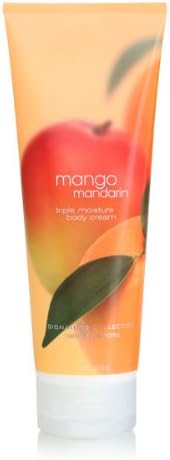
Bath and Body Works MANGO MANDARIN Triple Moisture Body Cream 8 OZ
Category: Health & Personal Care
Bath and Body Works MANGO MANDARIN Triple Moisture Body Cream 8 OZ
Features: Bath and Body Works MANGO MANDARIN Triple Moisture Body Cream 8 OZ. | Not available at Bath & Body Works.